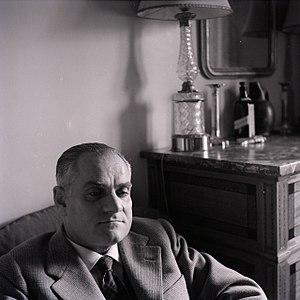
Alberto Moravia, nom de plume d'Alberto Pincherle, est un écrivain italien du XXᵉ siècle, né à Rome le 28 novembre 1907 et mort le 26 septembre 1990 dans la même ville.
Dans l'usage habituel, l'ennui se présente sous la forme d'un état émotionnel ou psychologique vécu par une personne dont l'occupation quotidienne est dépourvue d’intérêt, voire monotone.